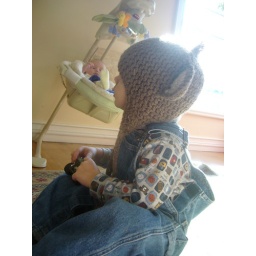
jack playing in monkey hat (12)